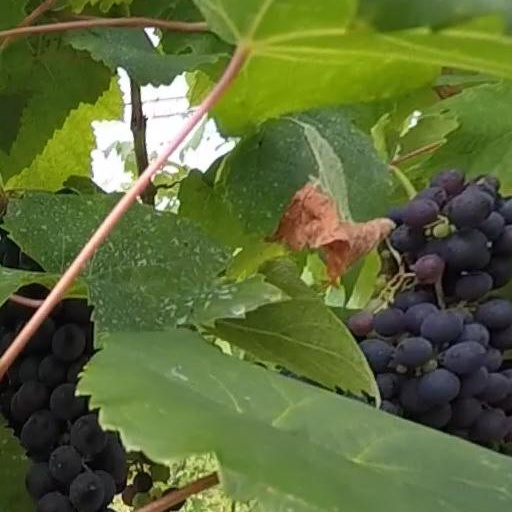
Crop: grape